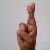
The image shows a hand gesture representing the letter 'R' in Indian Sign Language.